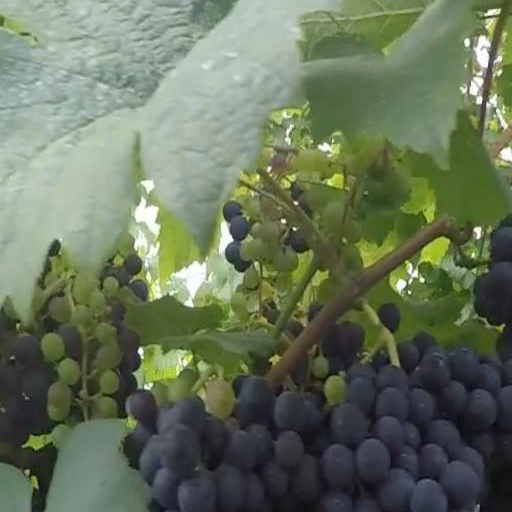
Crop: grape